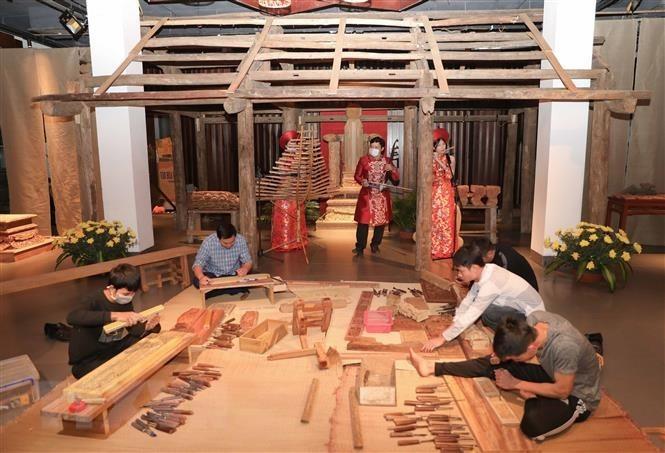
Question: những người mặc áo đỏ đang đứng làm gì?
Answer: chơi nhạc cụ